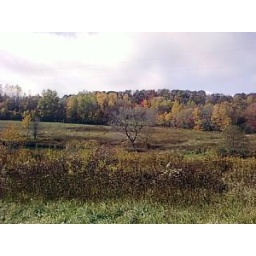
one lonley leafless tree stands in a field of color